Ice storm warning

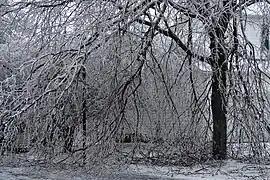

An ice storm warning is a hazardous weather statement issued by the Weather Forecast Offices of the National Weather Service in